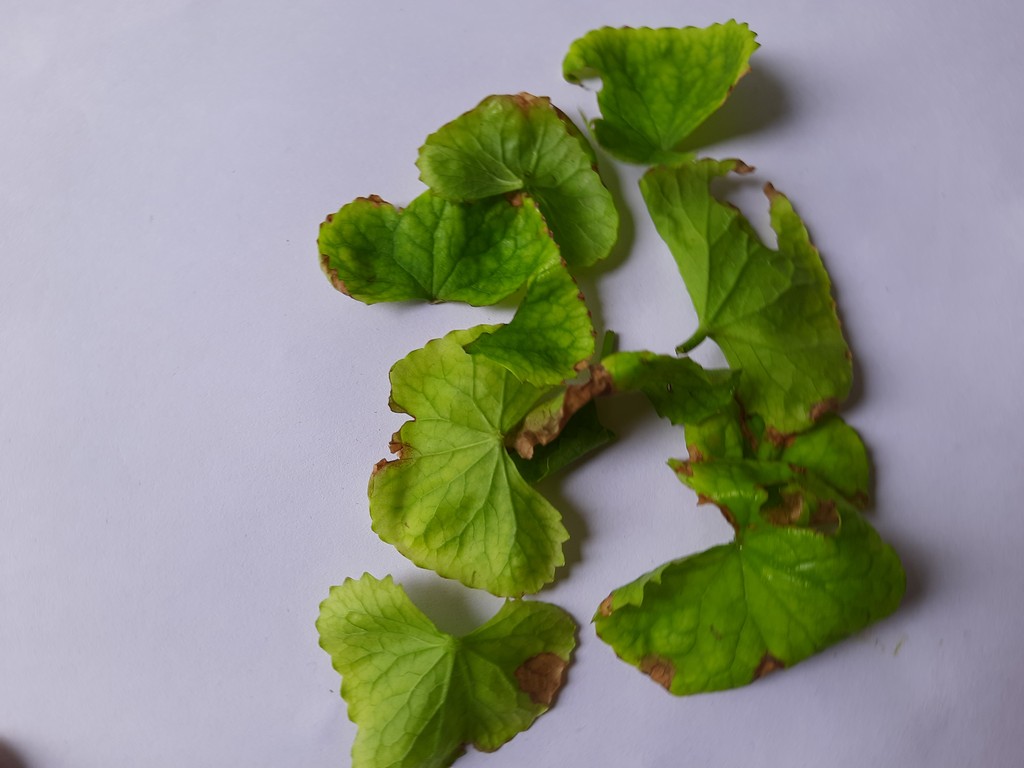
Label: Unhealthy